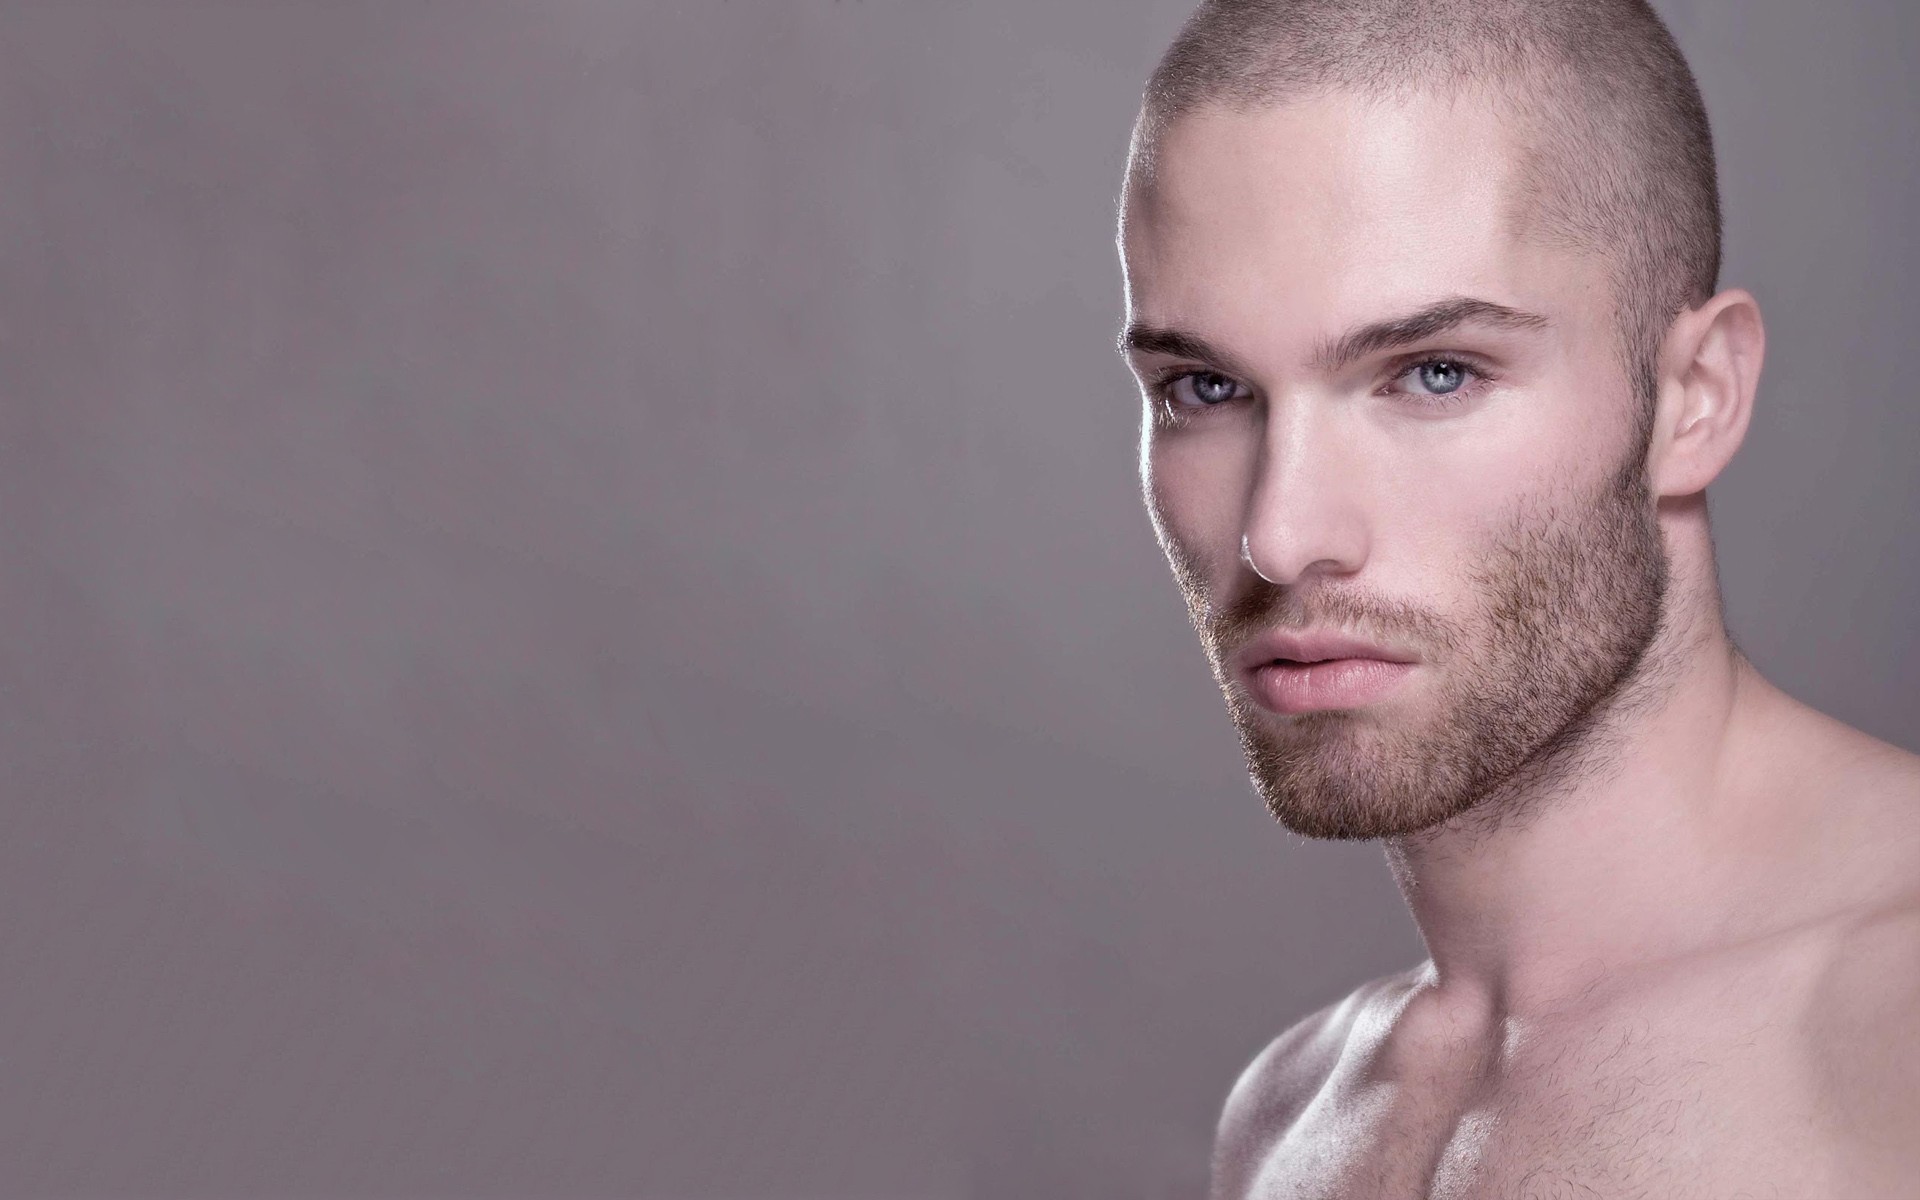
Portrait style: Real Portrait